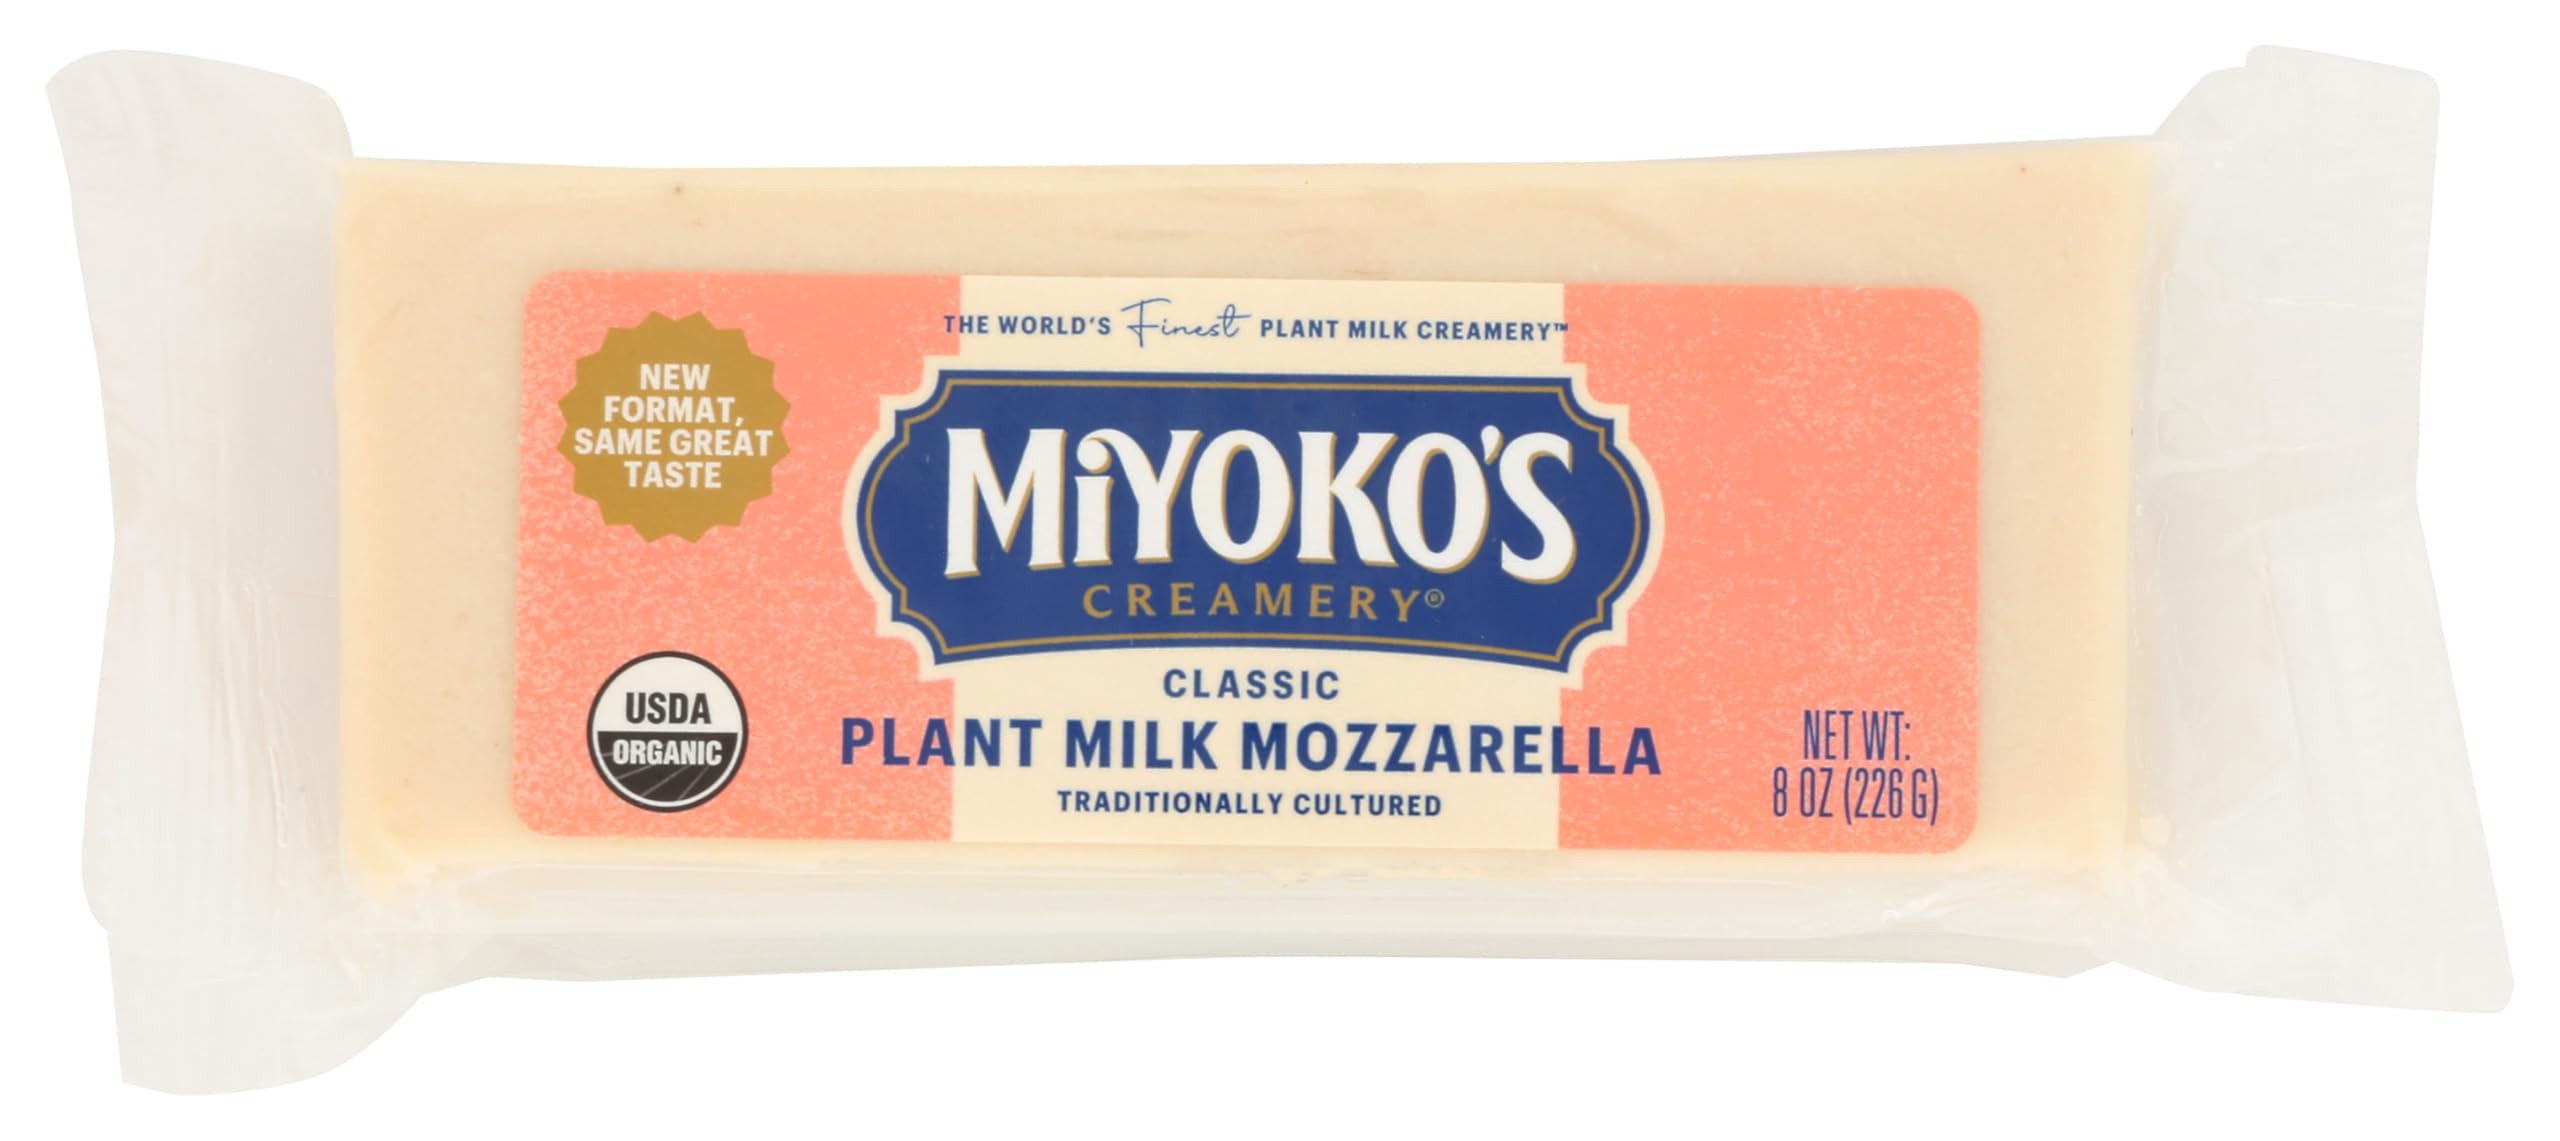
Item Name: MIYOKOS CREAMERY Organic Classic Plant Milk Mozzarella Bar, 8 OZ
Product Description: Grocery Dairy
Value: 8.0
Unit: Ounce

Price: 7.185